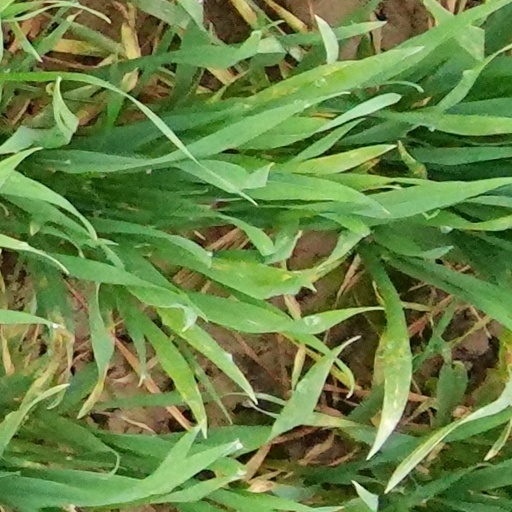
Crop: wheat